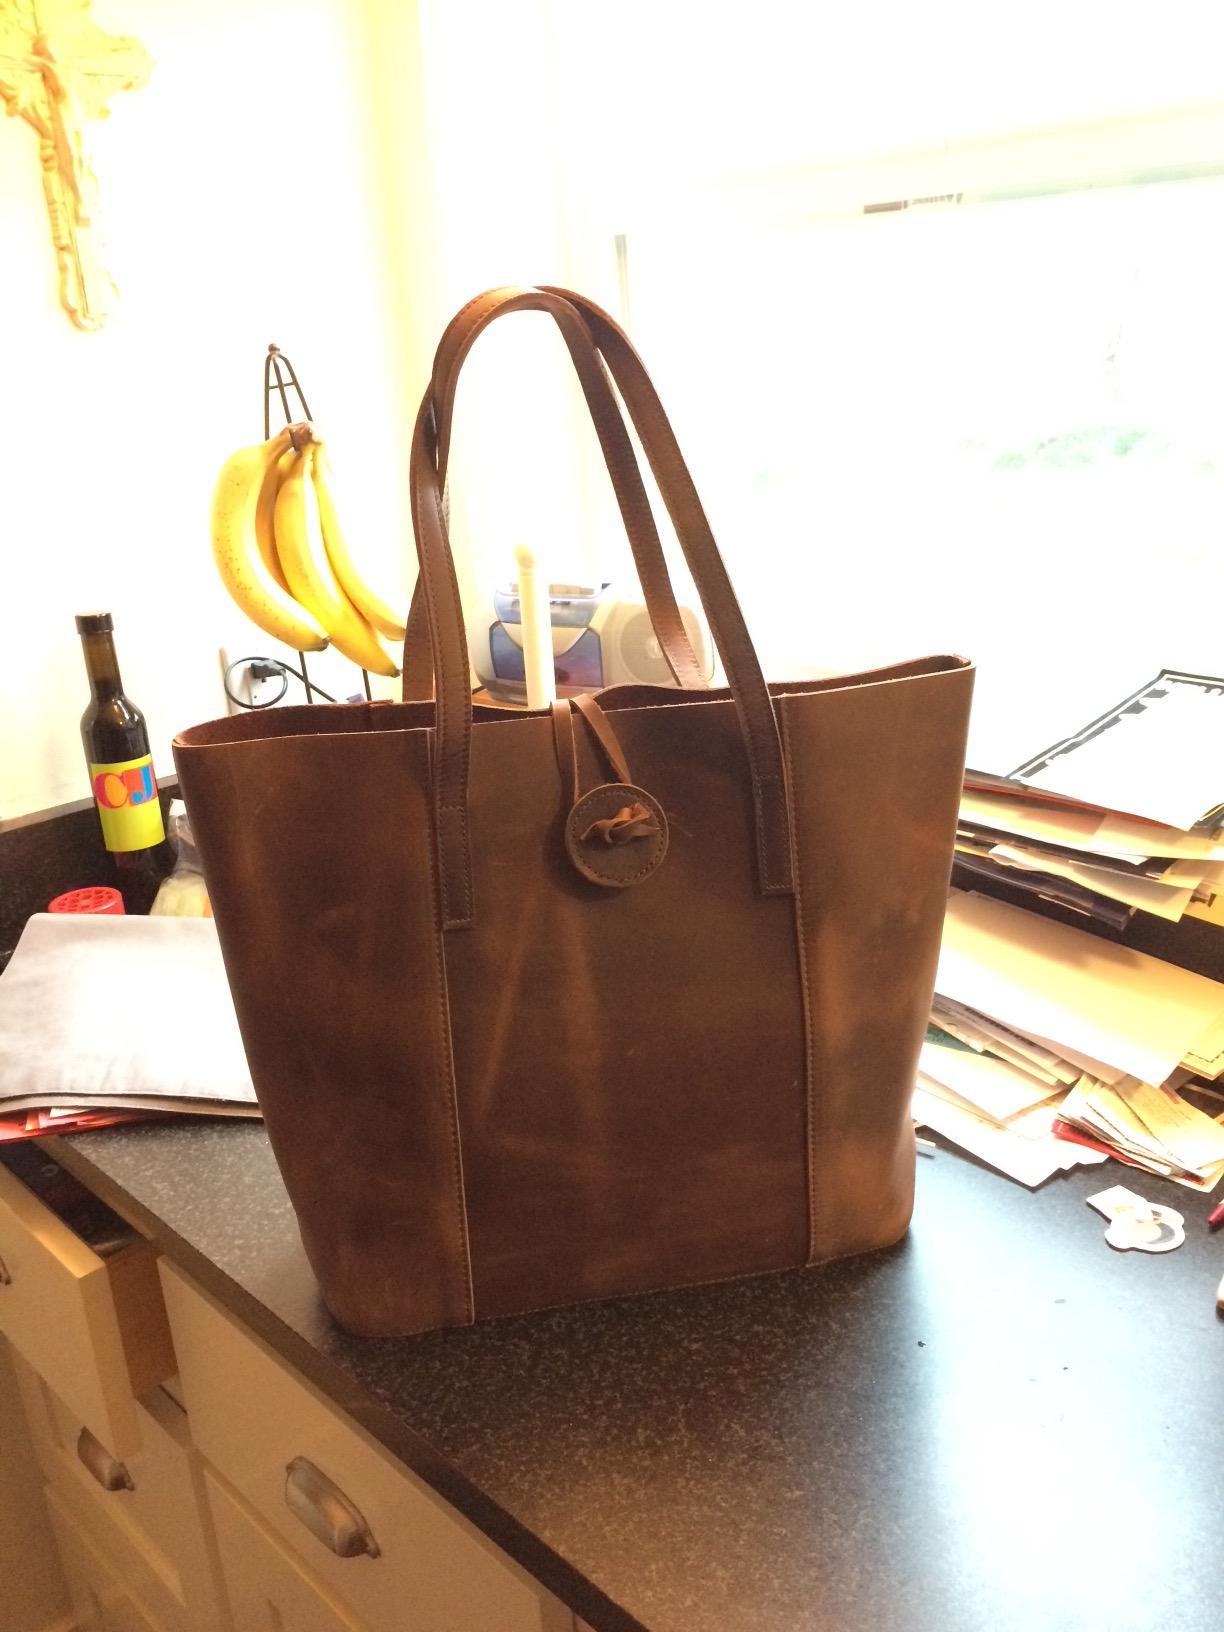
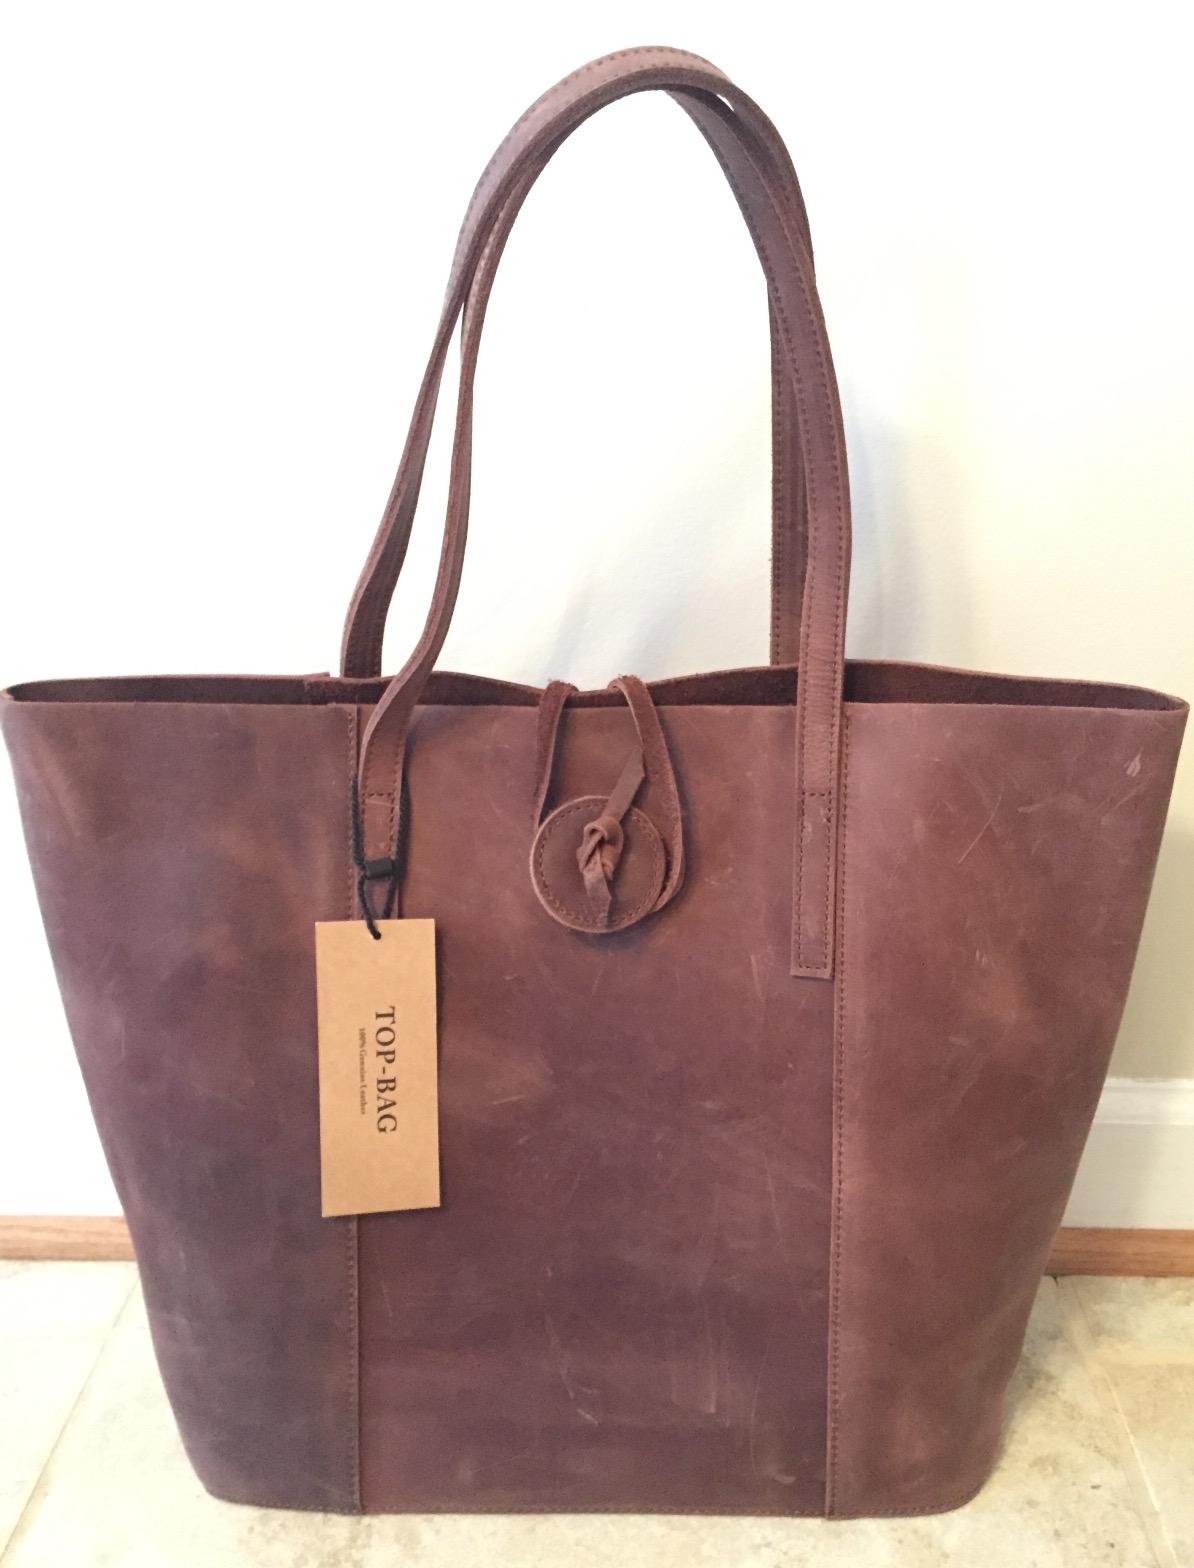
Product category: accessories_handbag
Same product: yes